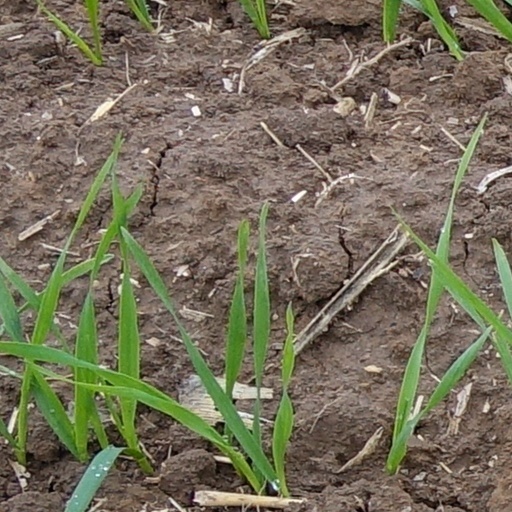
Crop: wheat